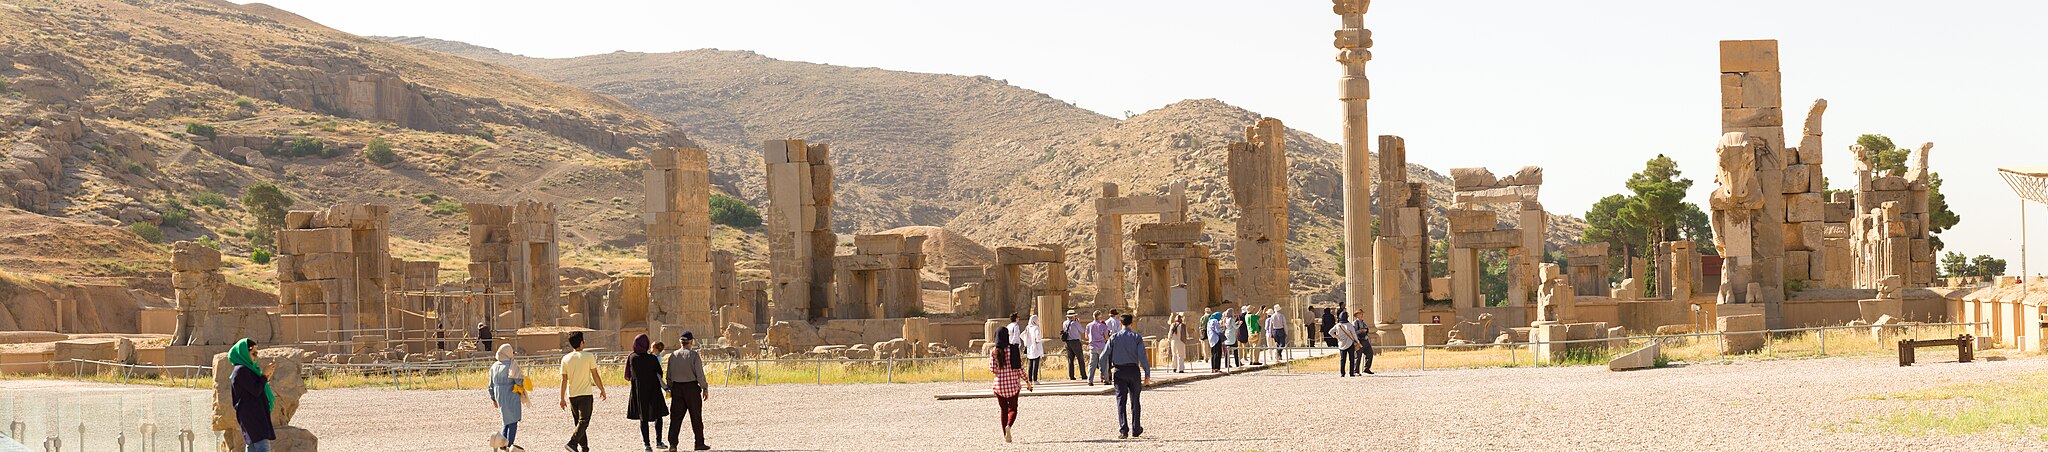
Title: Persepolis Panorama
Date: 2017-05-15 09:47:04
Categories: Hall of hundred columns, Images from Wiki Loves Monuments 2018, Self-published work, Large images, Cultural heritage monuments in Iran with known IDs, Uploaded via Campaign:wlm-ir, Images from Wiki Loves Monuments in Marvdasht, 2017 in Persepolis, Iran photographs taken on 2017-05-15, Images from Wiki Loves Monuments 2018 in Iran, Bull statue in the northern facade, Hall of hundred columns, Northern portals of Hall of hundred columns